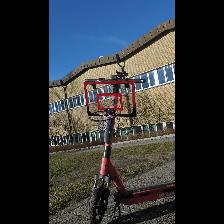
Label: NonHuman